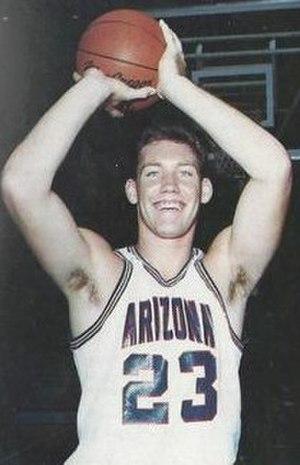
"Byron Thomas ""Tom"" Tolbert est un ancien joueur professionnel américain de basket-ball ayant notamment évolué en NBA aux postes d'ailier fort.